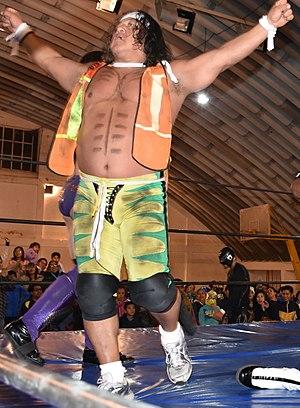
Felino et Místico II célèbrant leur victoire